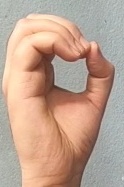
ASL sign: O